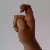
The image shows a hand gesture representing the letter 'X' in Indian Sign Language.